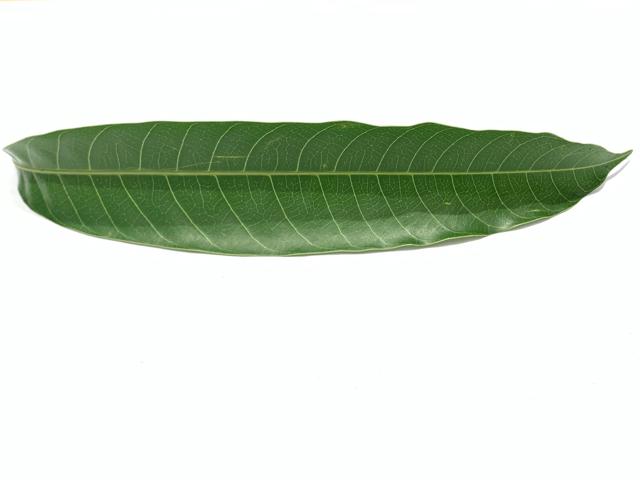
Mango leaf variety: Fazli